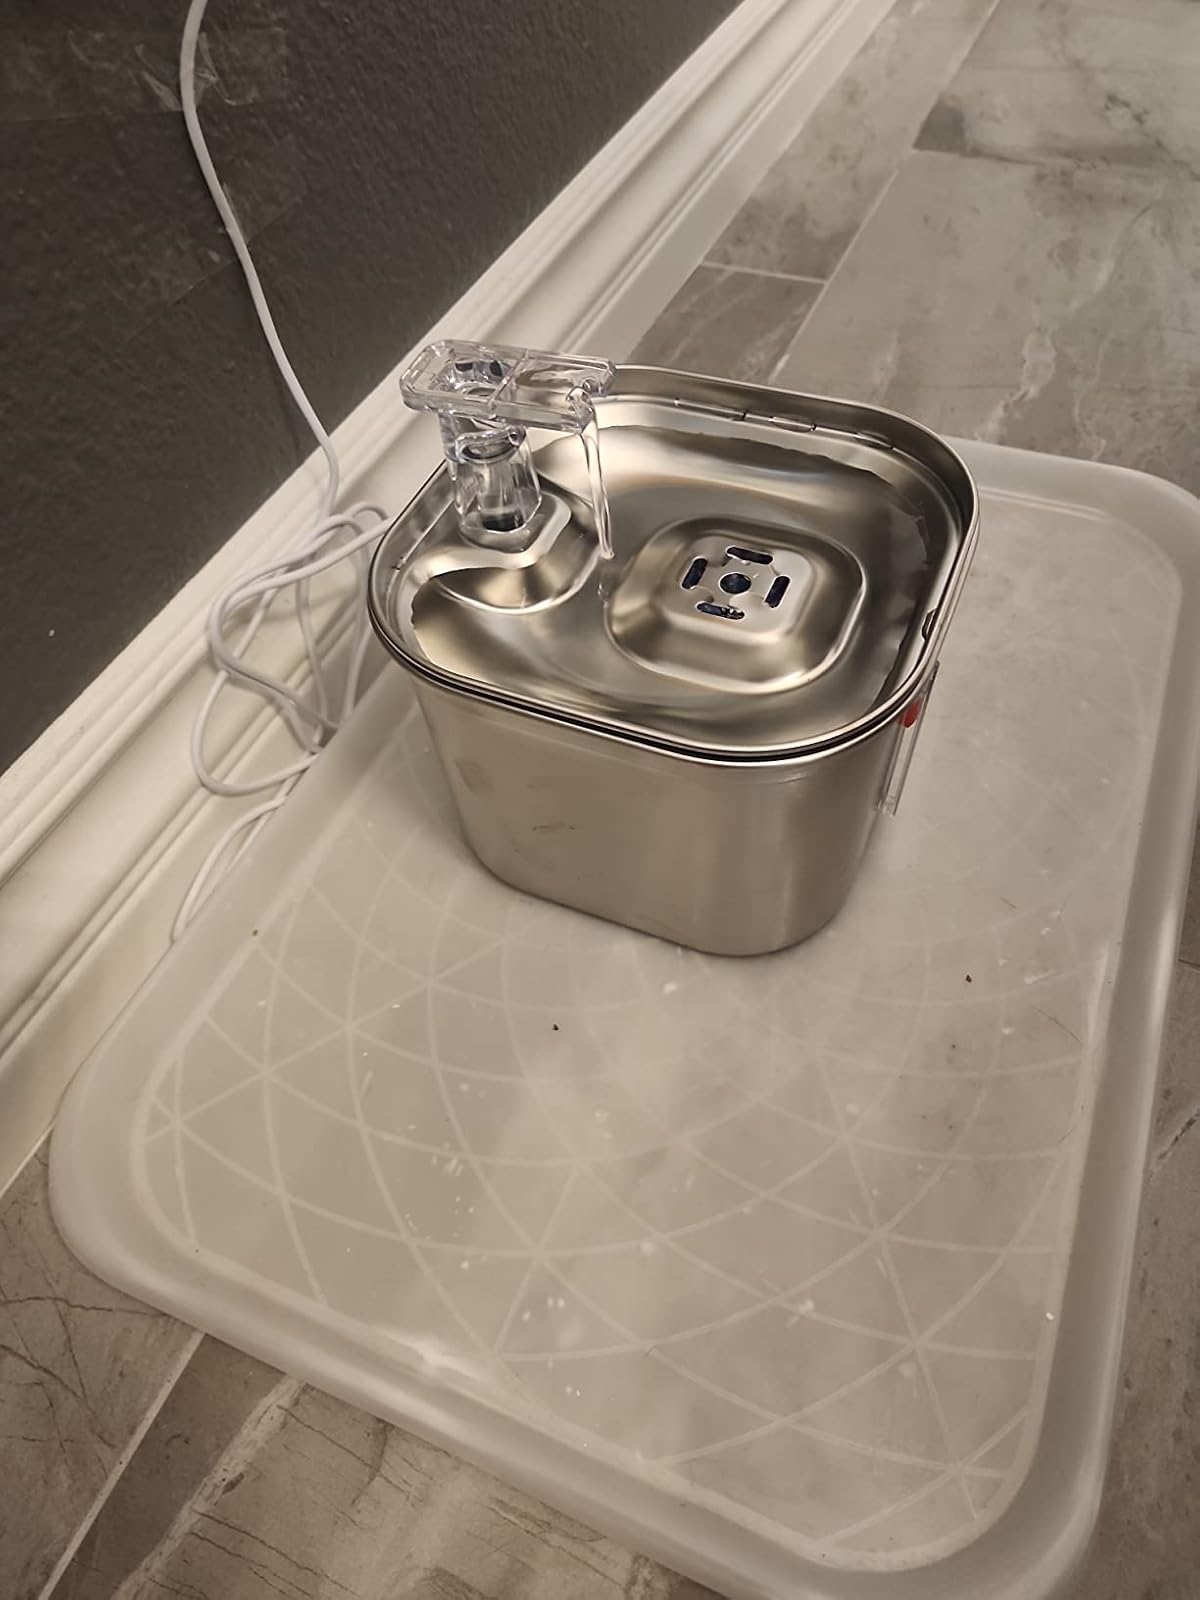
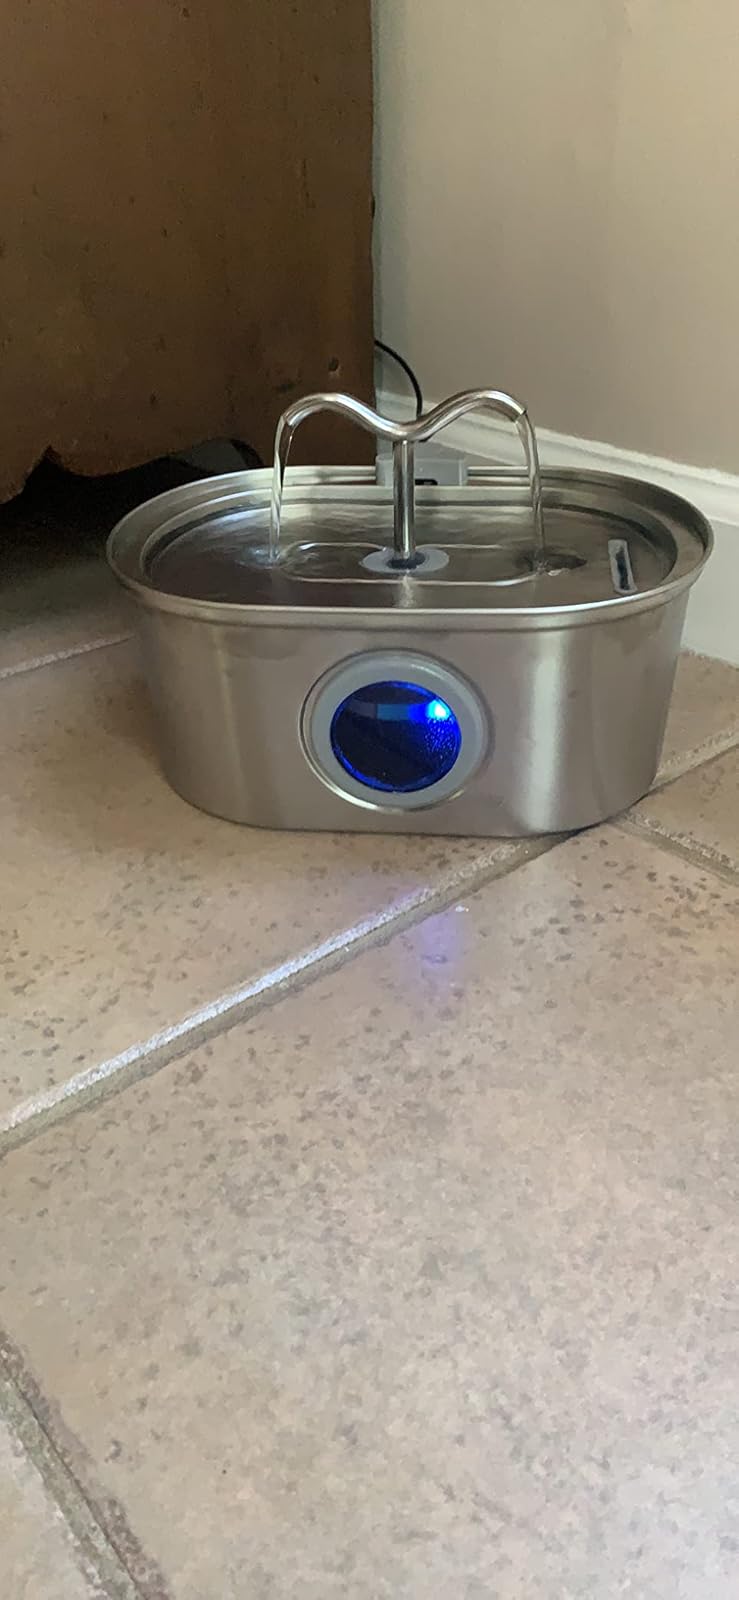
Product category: items_bowl
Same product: no